Muse of Nightmares

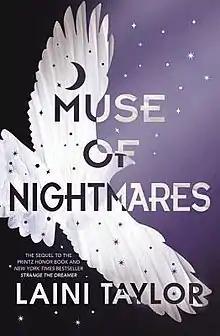

Muse of Nightmares is a 2018 young adult fantasy novel written by American author Laini Taylor, published by Little, Brown Books on October 2, 2018. The novel is a sequel to "Strange the Dreamer" and follows Lazlo Strange and the ghost of Sarai, a blue-skinned godspawn, discovering the secrets behind the city of Weep as they stabilize relations between the two worlds of humans and gods. The pair must contest with Minya, the oldest of the godspawn, as Sarai explores her dreams and realizes there is greater tragedy inside then she would have ever imagined.